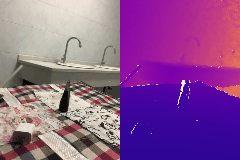
Label: detergent